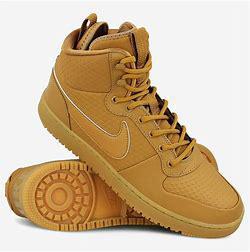
Brand: Nike
Model: Court Borough